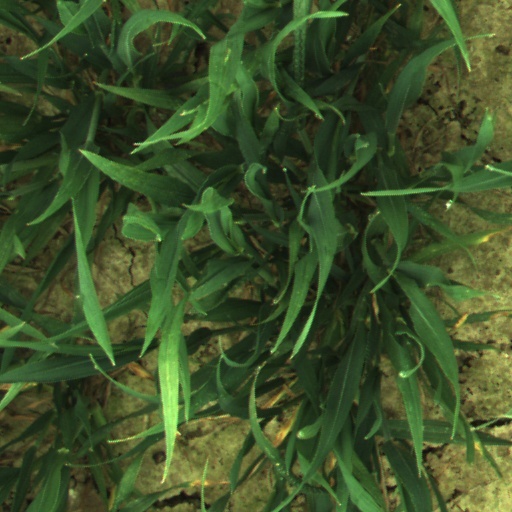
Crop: wheat